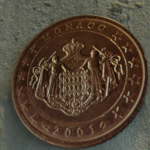
Coin value: 2cents
Country: mo
Edition: 2001